2003 Huludao murders

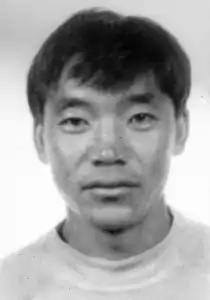
Guo Zhongmin

On 18 February 2003, a mass murder occurred in Gaoheshanggou village in Huludao, Liaoning, China. The occupants of three houses were targeted in a mixed stabbing and bludgeoning attack, killing 13 people.